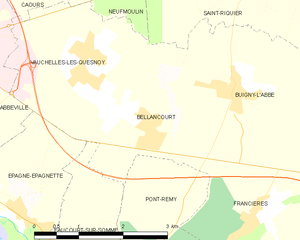
Carte des communes françaises Bellancourt